2015 NBA Finals

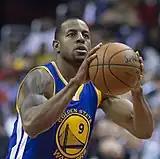
Andre Iguodala moves from starter to sixth man position during the start of the 2014-15 NBA regular season but later became the Finals MVP of the 2015 NBA Finals.

The Warriors entered the 2014–15 season after replacing Mark Jackson with Steve Kerr as head coach. This was Kerr's first ever head coaching job. After retiring as a player in 2003, he served as a broadcast analyst from 2003 to 2007 and 2010 to 2014, and as general manager of the Phoenix Suns from 2007 to 2010. Revamping Golden State's offense, Kerr employed elements of the triangle offense from his playing days with the Chicago Bulls under Phil Jackson, the spacing and pace of Gregg Popovich from his playing days in San Antonio with the Spurs, and the uptempo principles Alvin Gentry used in Phoenix when Kerr was the GM.